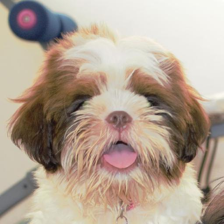
Label: animals